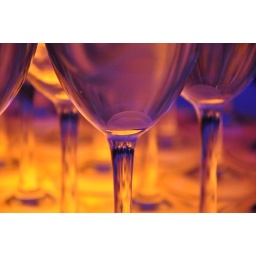
jelly fish in the glasses